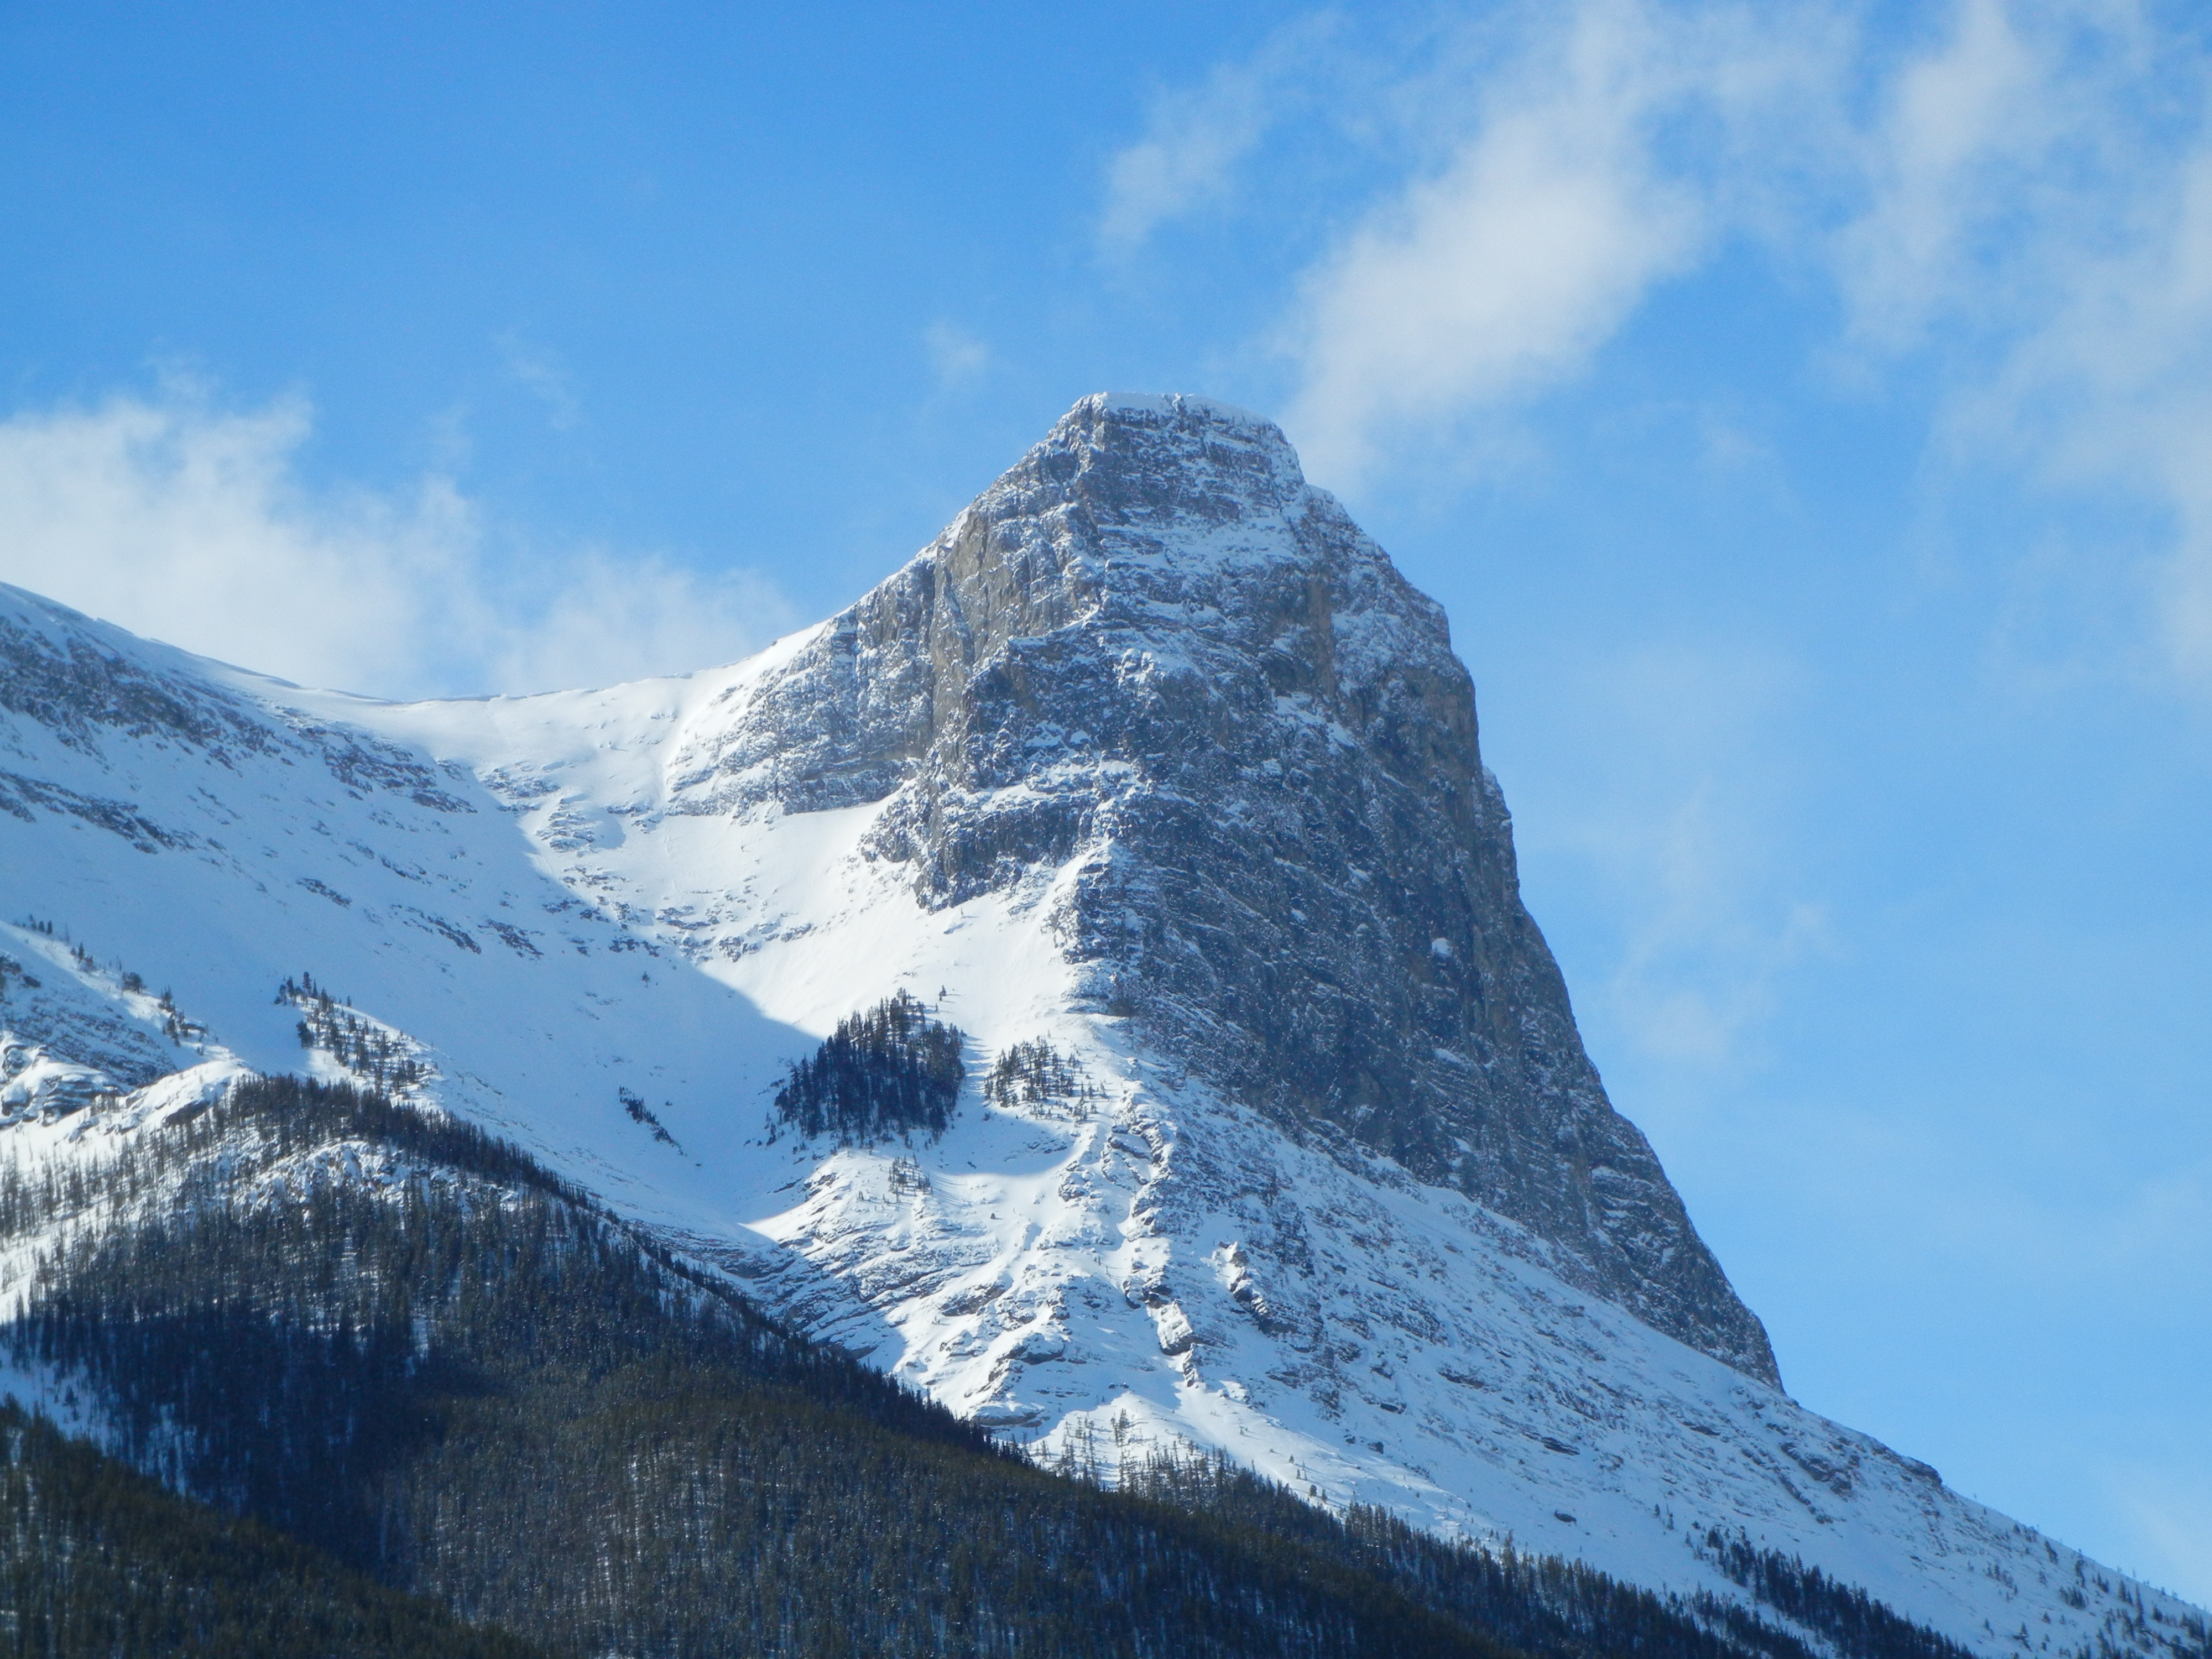
mountain, snow, winter, peak, mountain range, cliff, weather, rocky, ridge, summit, mountaineering, alps, canada, plateau, fell, cirque, piste, landform, geographical feature, mountainous landforms, geological phenomenon, ha ling